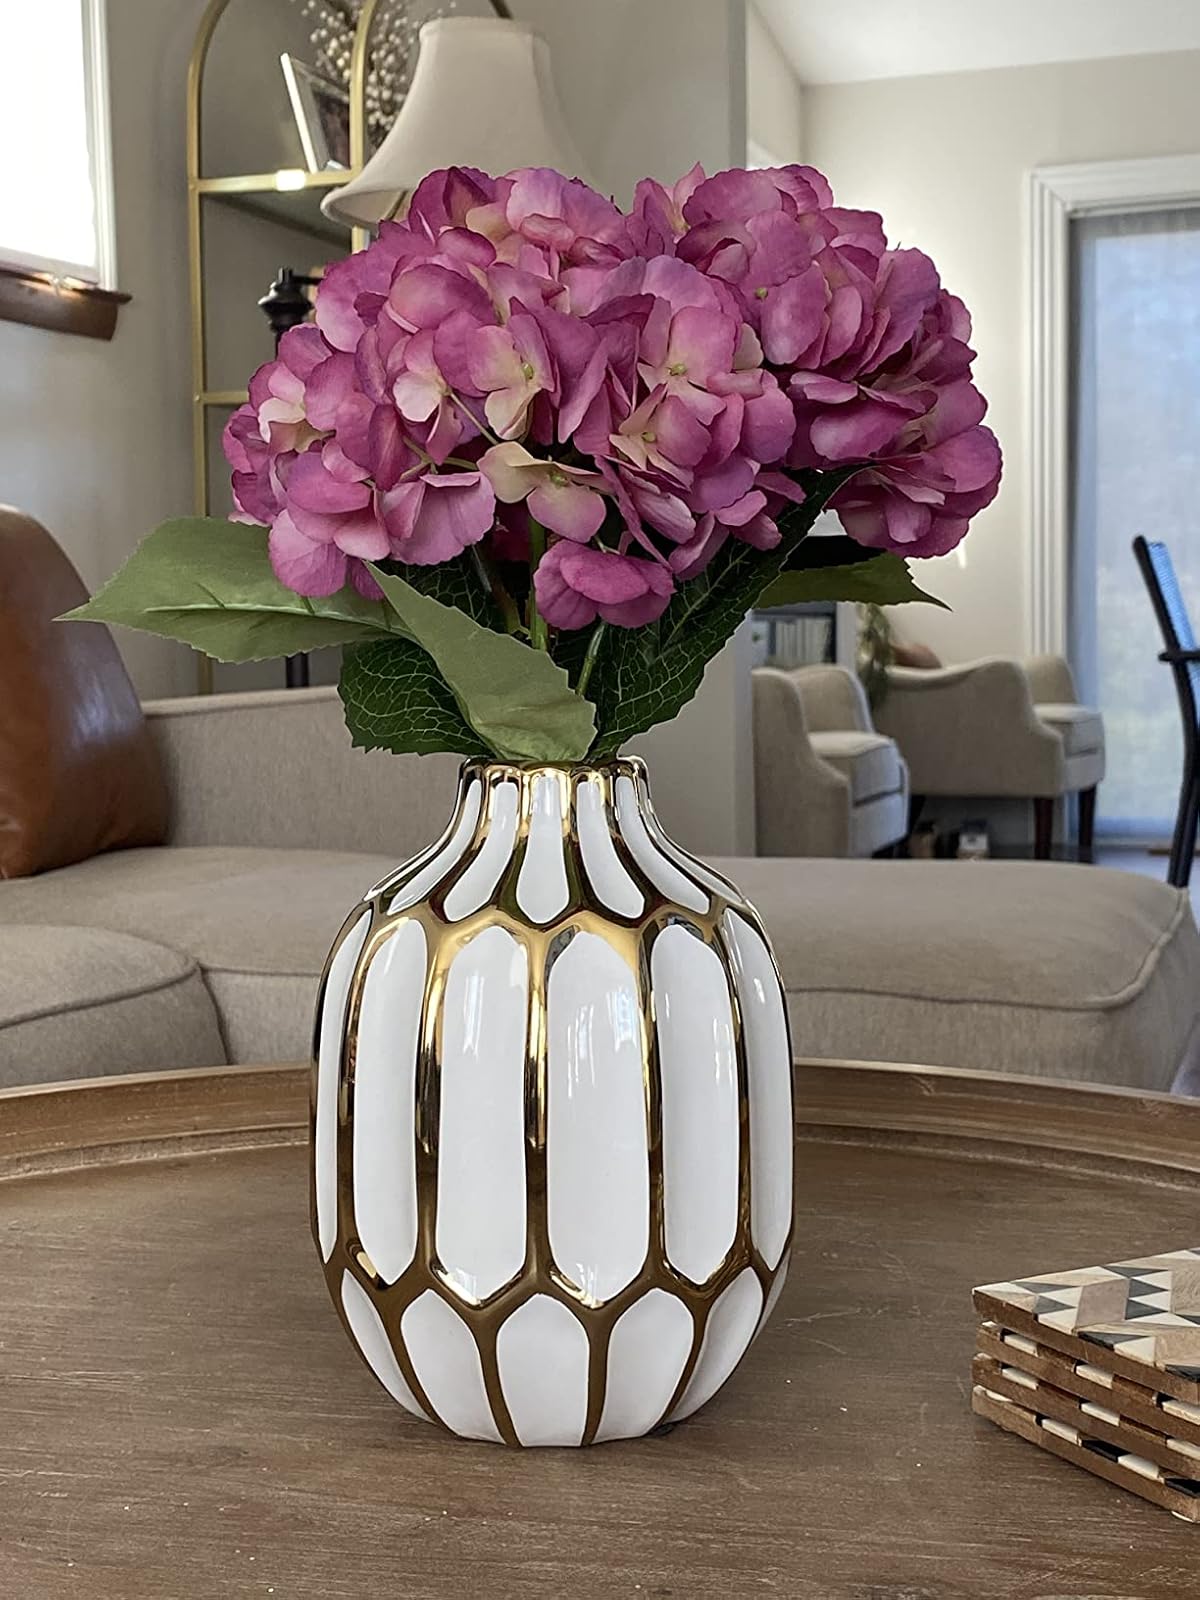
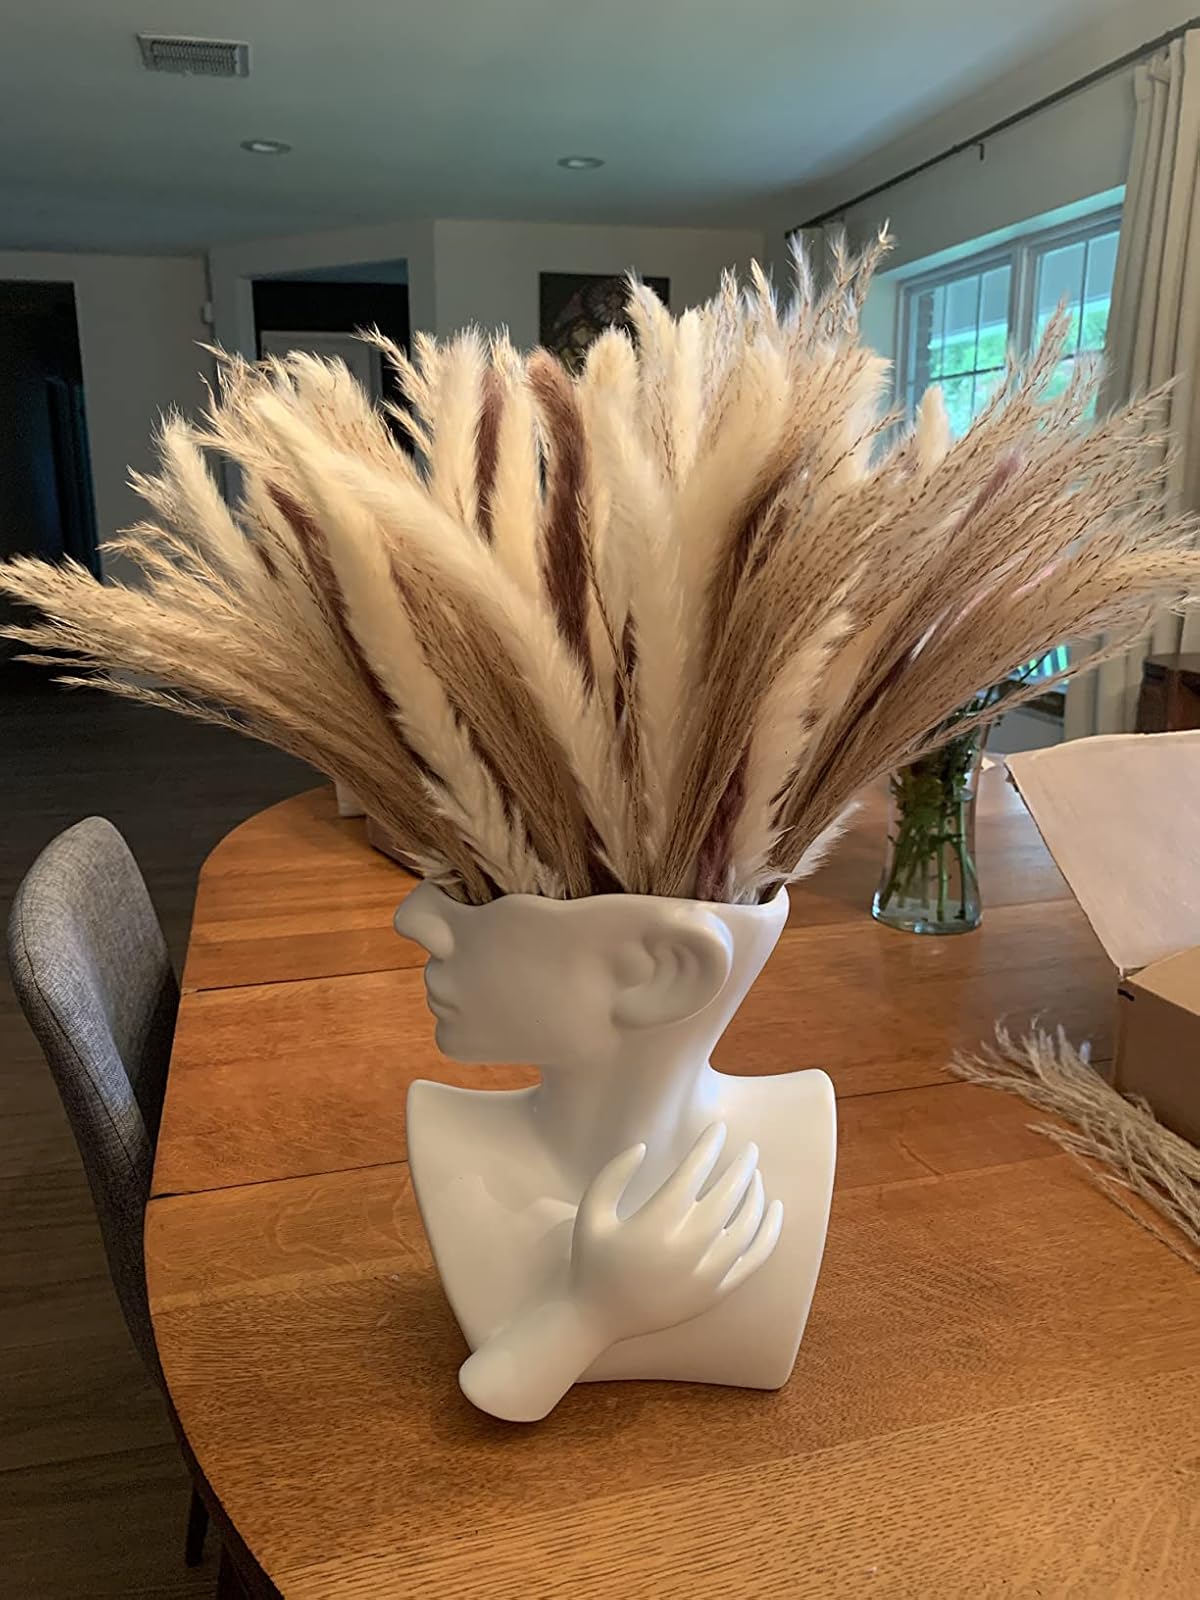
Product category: vase
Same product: no